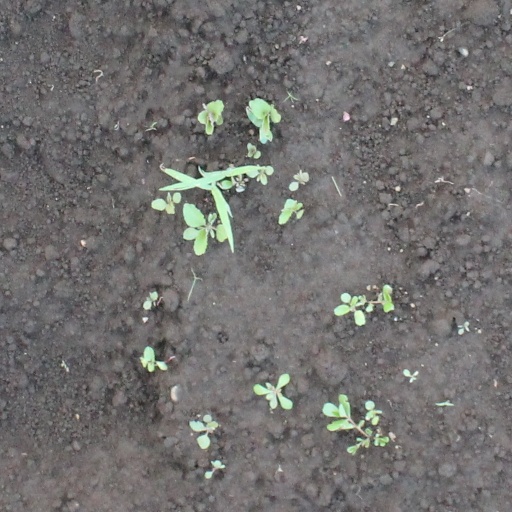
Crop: soybean